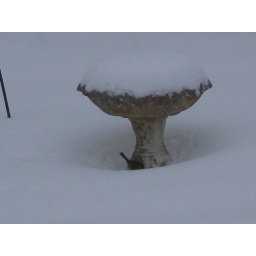
This little bird was looking for seeds under the bird bath during a snow storm.